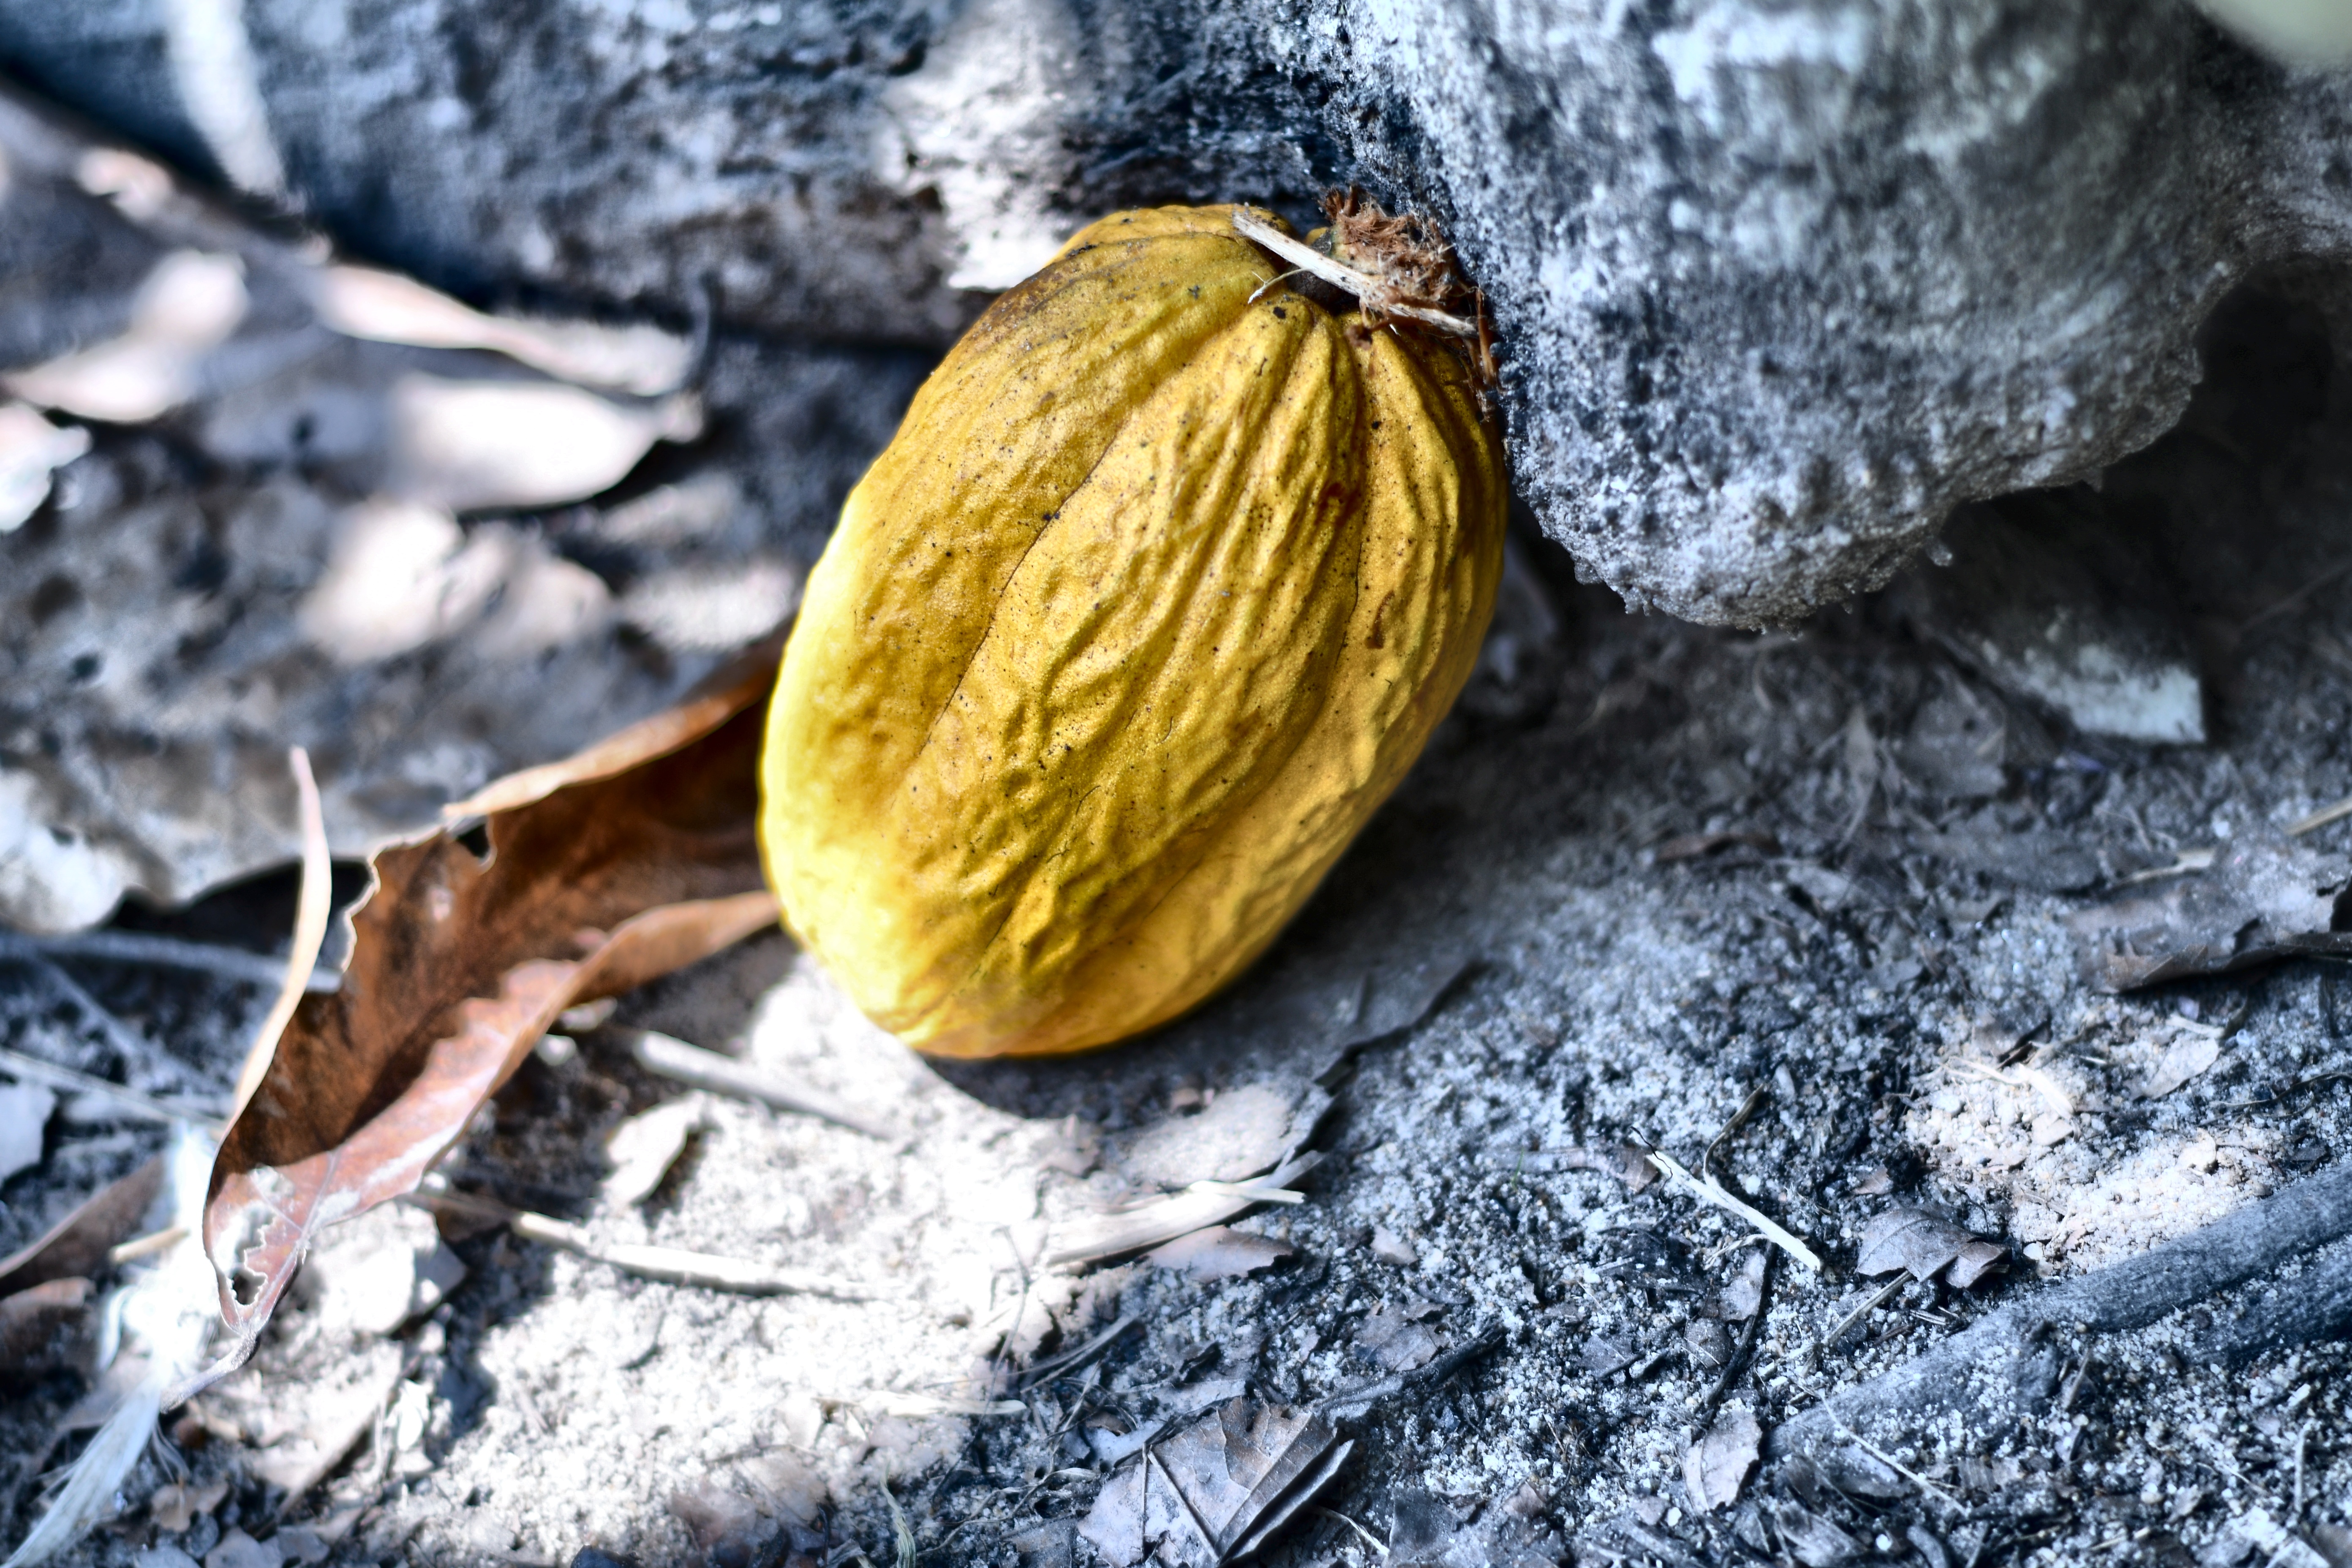
Maturity: mature
Variety: Amelonado